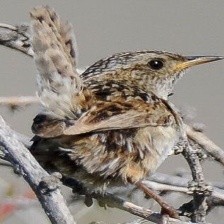
Species: AUSTRAL CANASTERO
Scientific name: ASTHENES ANTHOIDES